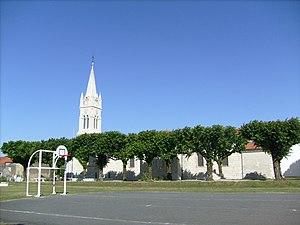
Place du village de Semussac
Semussac est une commune du Sud-Ouest de la France, située dans le département de la Charente-Maritime. Ses habitants sont appelés les Semussacais et les Semussacaises.